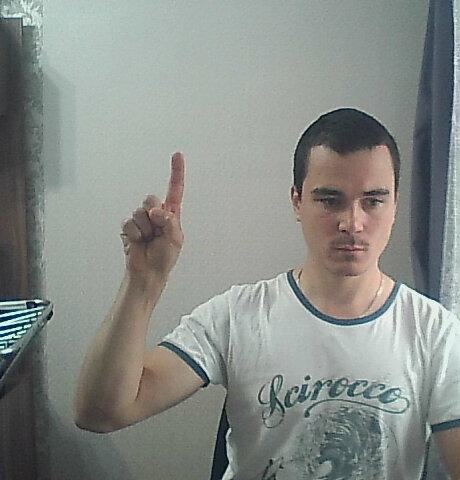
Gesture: one